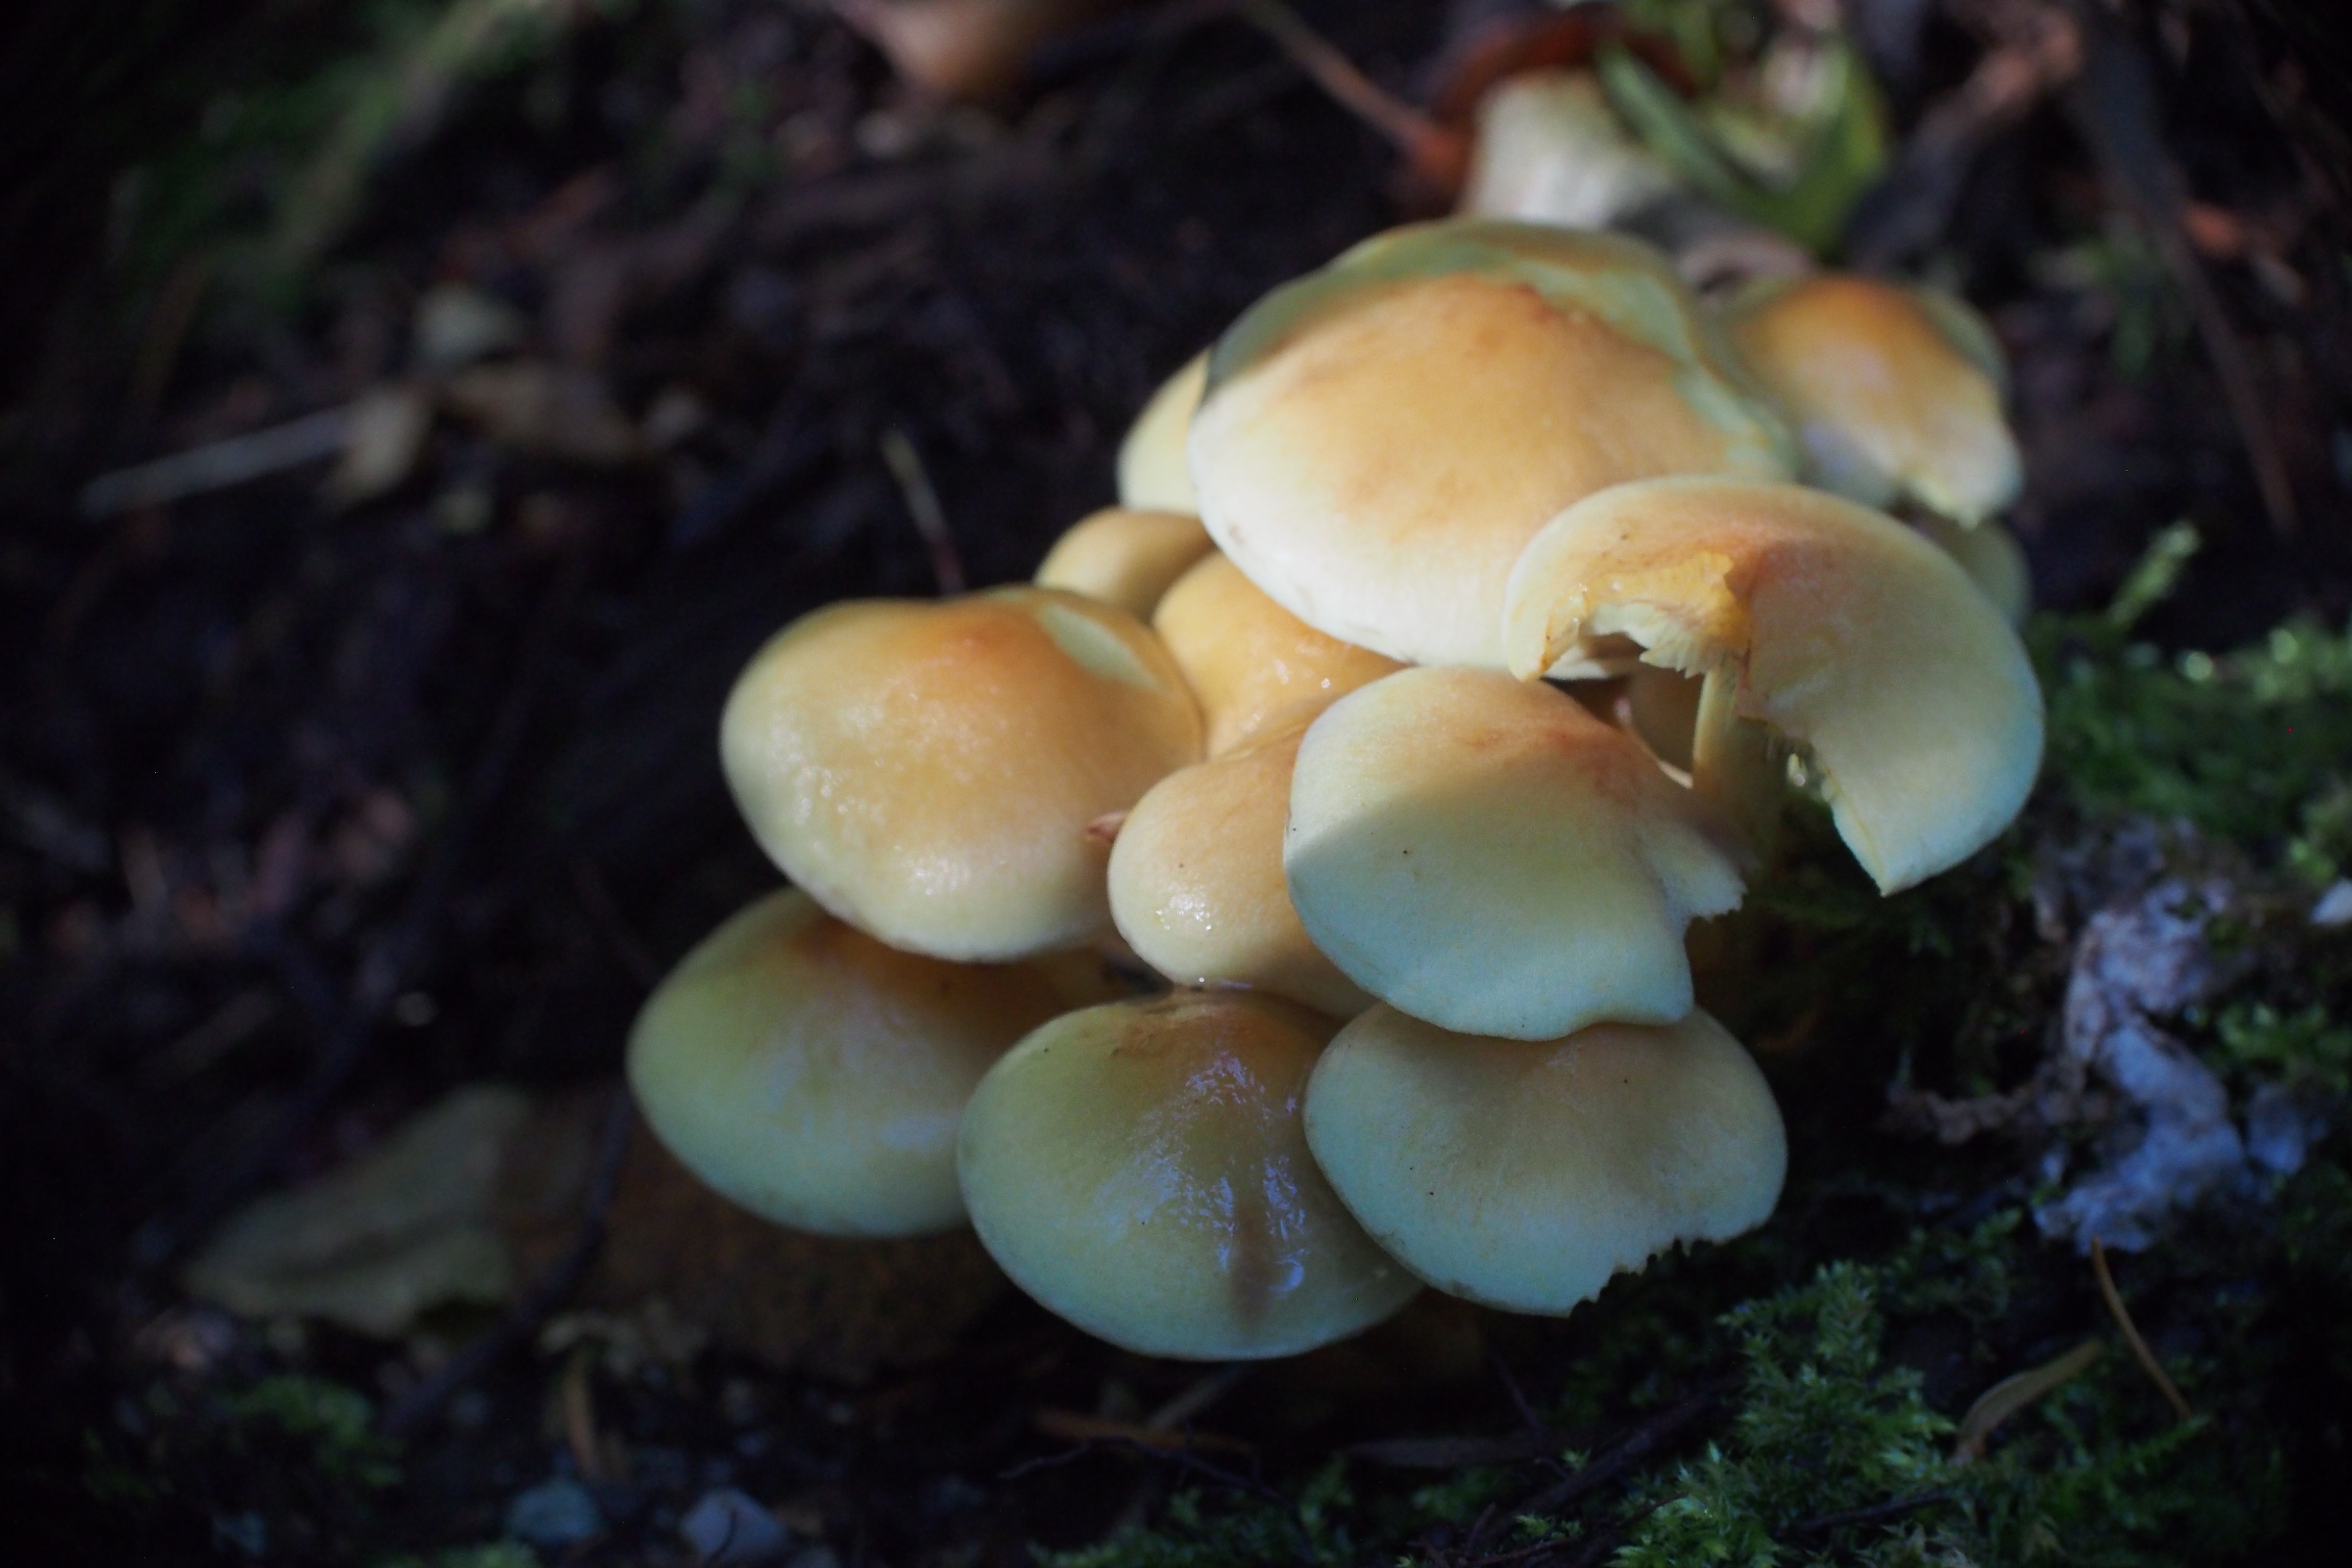
nature, light, mushroom, fauna, fungus, fungi, mushrooms, bolete, auriculariales, cctvlens, cmountlens, 25mmf14, agaricus, macro photography, matsutake, oyster mushroom, edible mushroom, medicinal mushroom, marine biology, agaricomycetes, agaricaceae, champignon mushroom, penny bun, pleurotus eryngii, auriculariaceae, enokitake